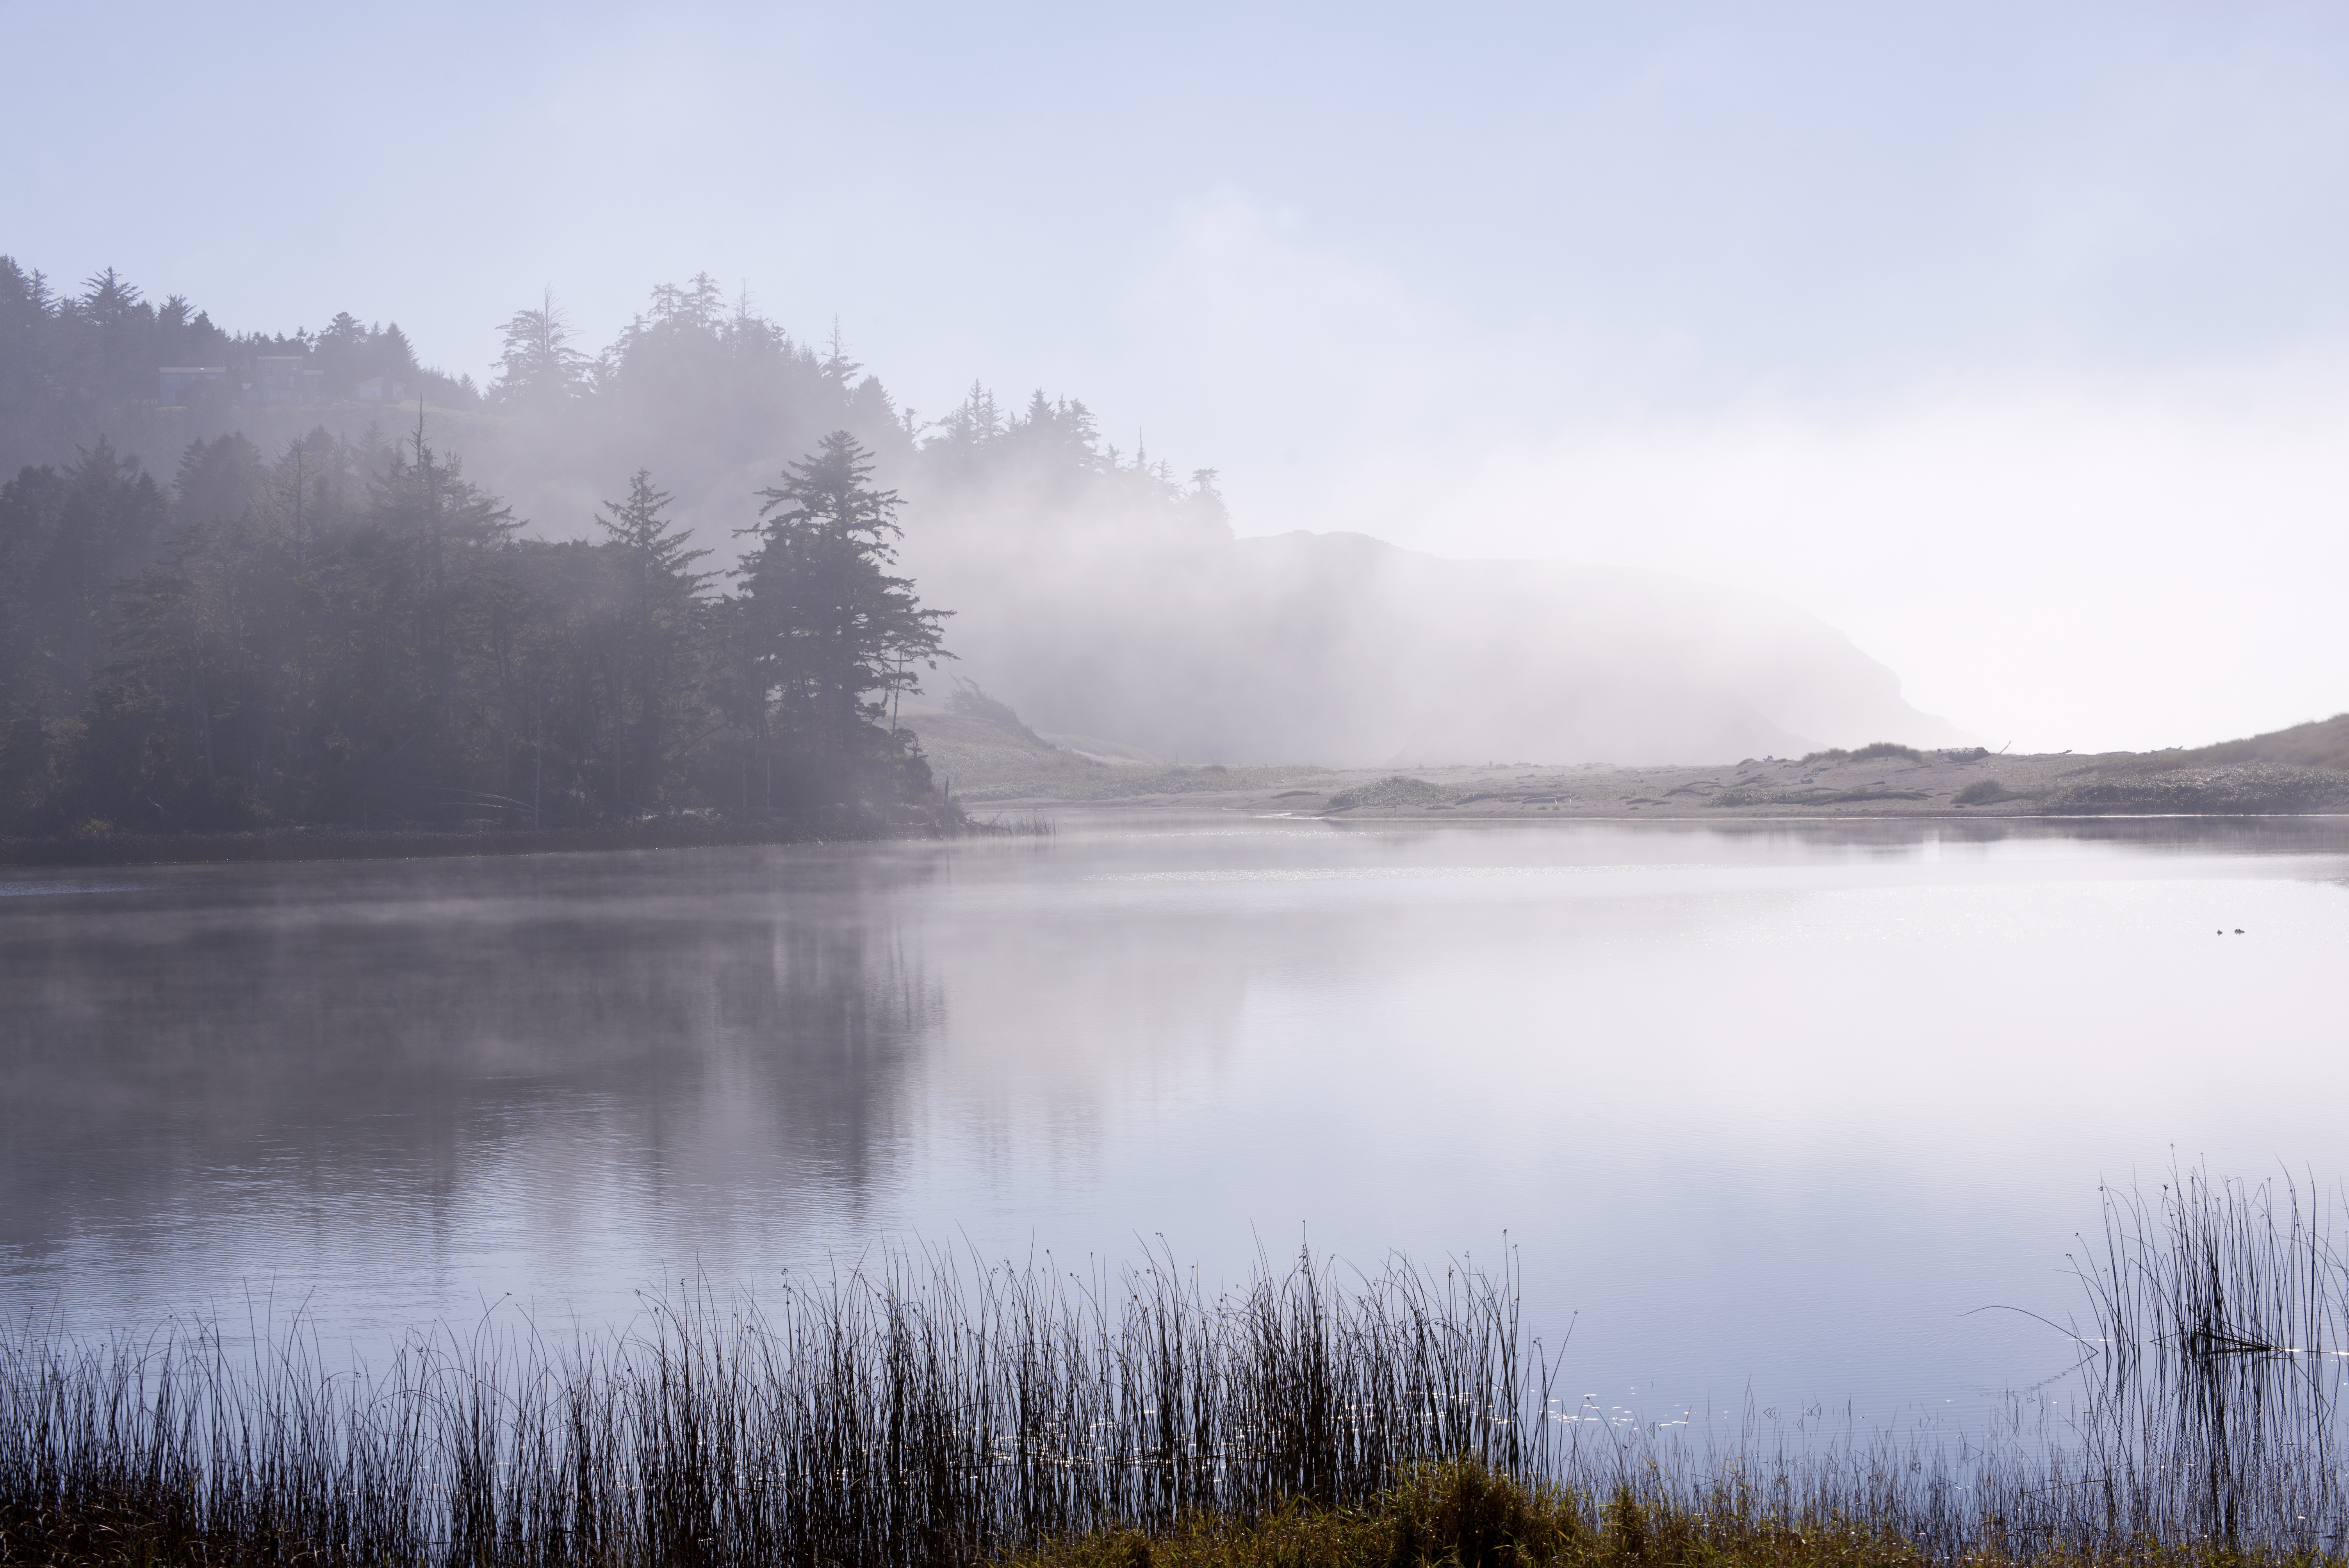
landscape, tree, water, nature, marsh, wilderness, mountain, winter, cloud, fog, sunrise, mist, morning, lake, dawn, river, pond, reflection, scenic, natural, weather, usa, america, reservoir, body of water, outdoors, northwest, clouds, wetland, habitat, loch, oregon, garrison lake, port orford, natural environment, atmospheric phenomenon